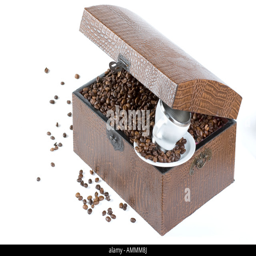
a treasure chest full of coffee beans isolated over a white background